Shilpa Gupta

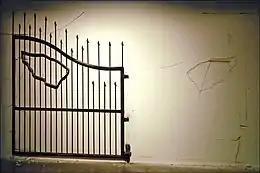
Untitled artwork by Shilpa Gupta (2009)

Shilpa Gupta was born in 1976 in Mumbai. She pursued her studies in sculpture at the Sir J. J. School of Fine Arts, from 1992 to 1997, earning her BFA degree in sculpture in 1997. Gupta's artistic practise encompasses a wide range of mediums, including manipulated found objects, video art, interactive computer-based installations, and performance.